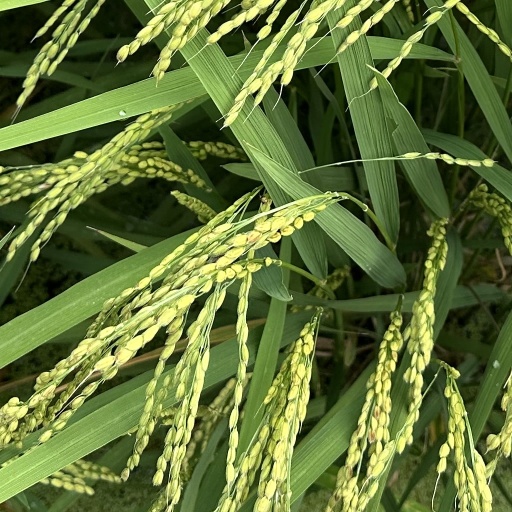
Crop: rice